Jianfengia

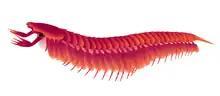
Life restoration

Jianfengia is an extinct genus of Middle Cambrian (Atdabanian) megacheiran arthropod found in the Maotianshan Shale Lagerstätte of China. It contains the single species Jianfengia multisegmentalis. The body is extremely elongated, though the animal itself was relatively small at less than in length. The head has a pair of stalked eyes, a hypostome/labrum complex, a pair of great appendages with five podomeres, and four pairs of biramous limbs. The maximum known number of trunk segments is 27, though most known specimens have 20, which are associated with pairs of biramous appendages, and the body ends with a telson spine. It has been placed as a member of the family Jiangfengiidae, alongside "Fortiforceps" and "Sklerolibyon" as well as possibly "Parapeytoia".